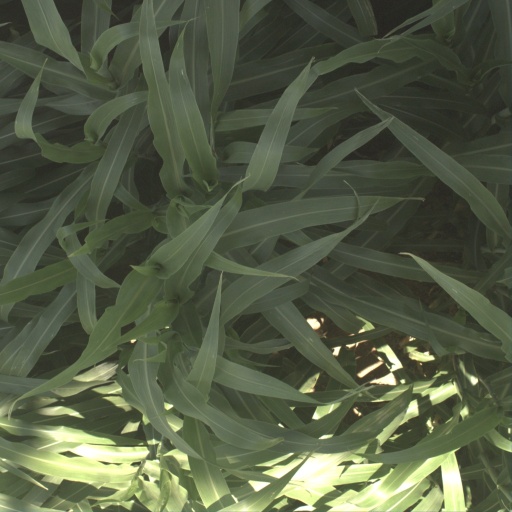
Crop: sorghum